Mikhael (film)

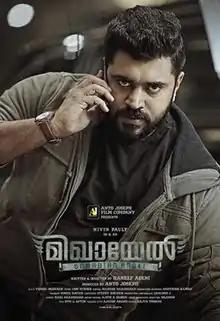
Theatrical release poster

Mikhael : The Guardian Angel or simply Mikhael is a 2019 Indian Malayalam-language action thriller film directed by Haneef Adeni and produced by Anto Joseph. It is the first installment in the "Mikhael Extended Universe", starring Nivin Pauly in the titular role, alongside Unni Mukundan, Manjima Mohan, Siddique, Sashi Kumar Subramony, JD Chakravarthy, Suraj Venjaramoodu, K.P.A.C Lalitha, Ashokan, Jayaprakash, Sudev Nair, Kalabhavan Shajohn, Sijoy Varghese, Babu Antony and Baiju Santhosh. The music was composed by Gopi Sundar, while the cinematography and editing were handled by Vishnu Panicker and Mahesh Narayanan.